Doug Everingham

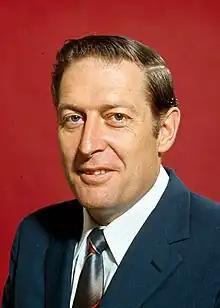
Official portrait, 1973

Douglas Nixon Everingham (25 June 1923 – 24 August 2017) was an Australian politician who served as Minister for Health in the Whitlam government from 1972 to 1975. He represented the Labor Party in the House of Representatives from 1967 to 1975 and 1977 to 1984. He is remembered for his pivotal role in the formation of the Whitlam government's Medicare program.